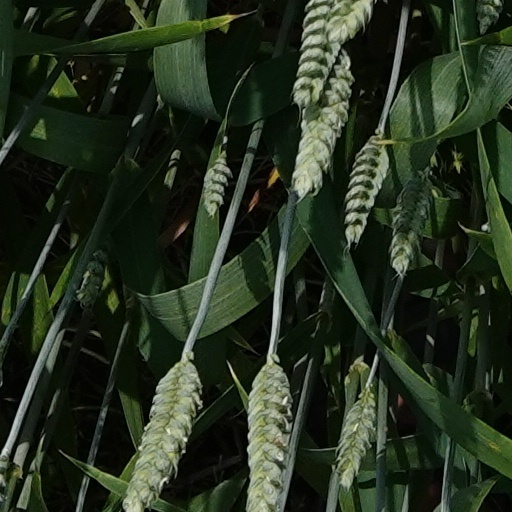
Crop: wheat